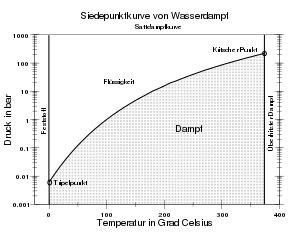
La vapeur d'eau est l'état gazeux de l'eau. C'est un gaz inodore et incolore.